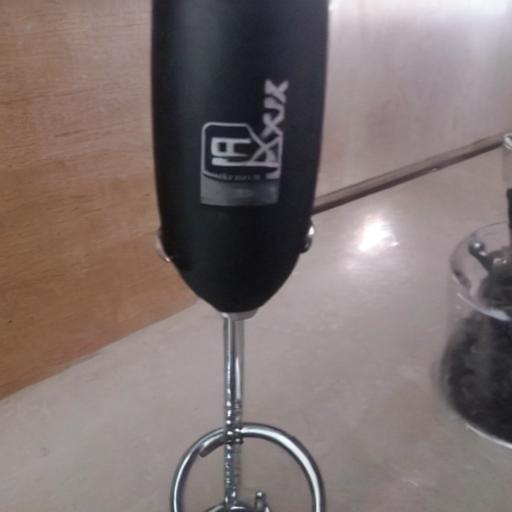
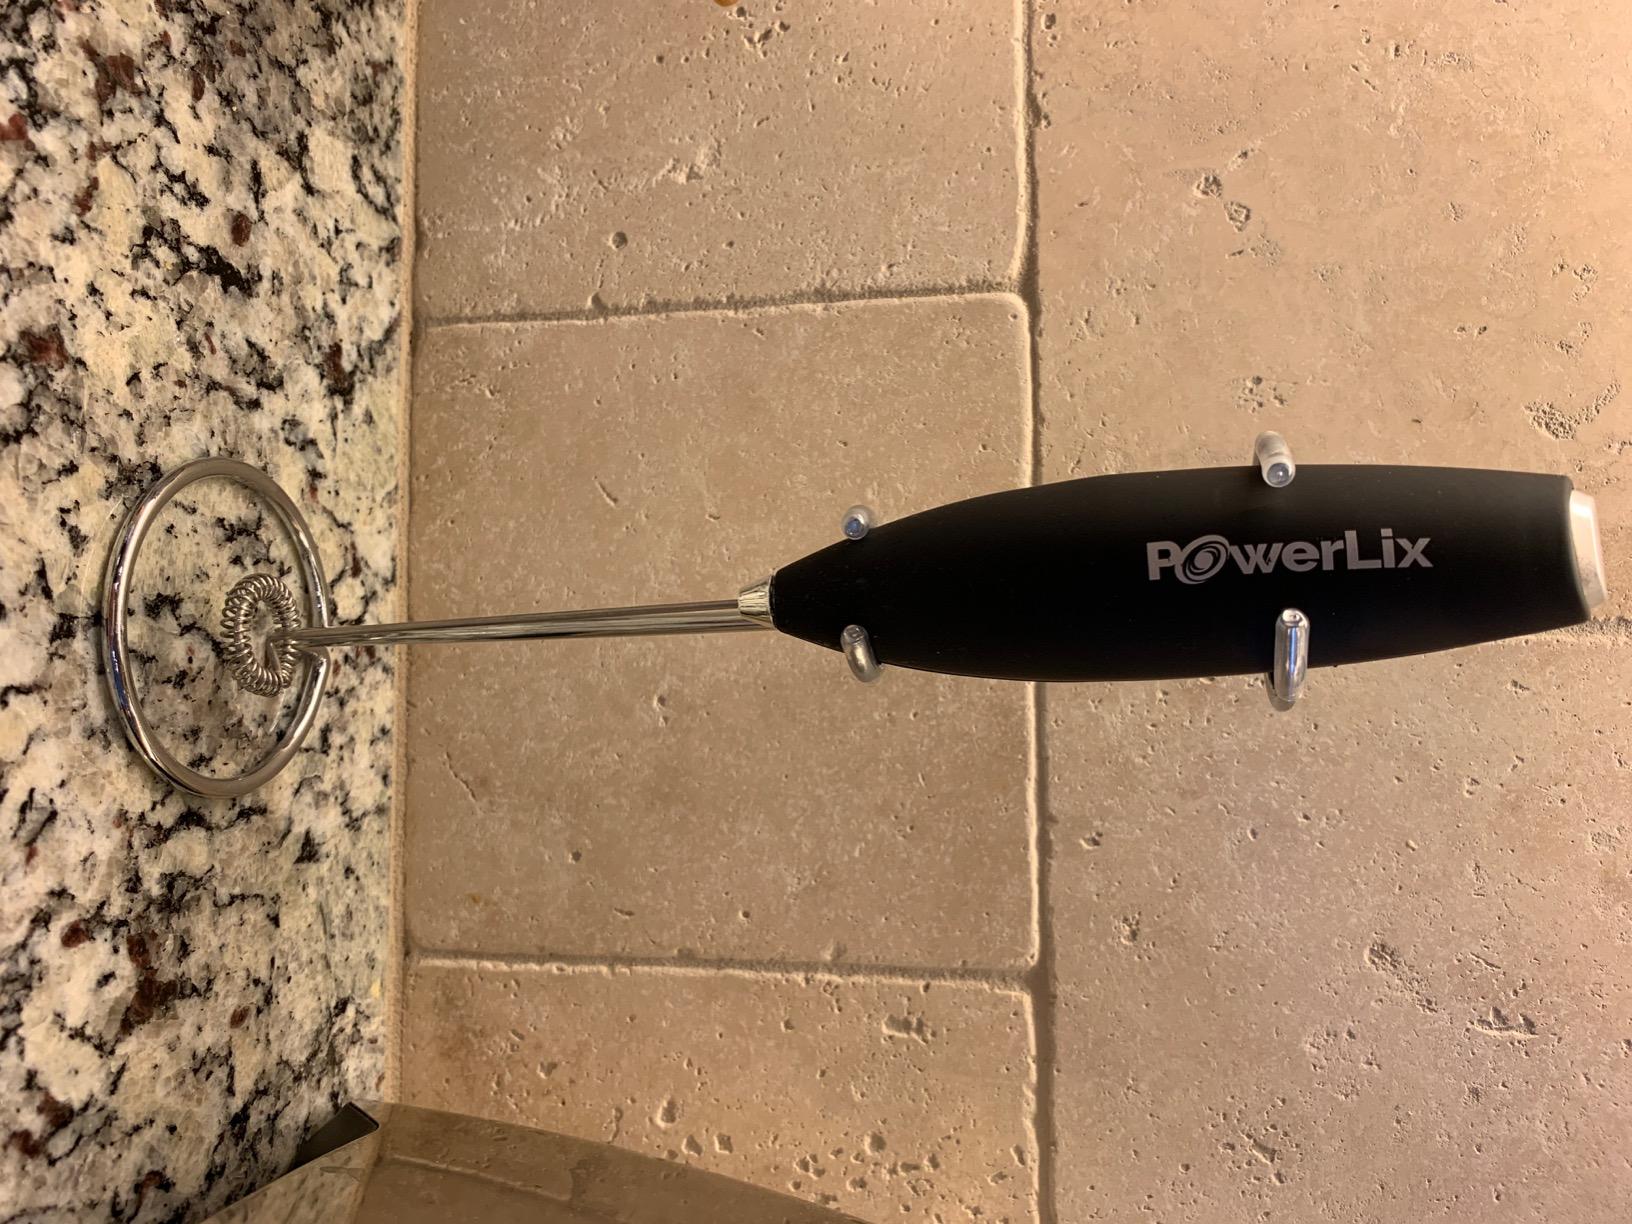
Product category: items_mixer
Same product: no